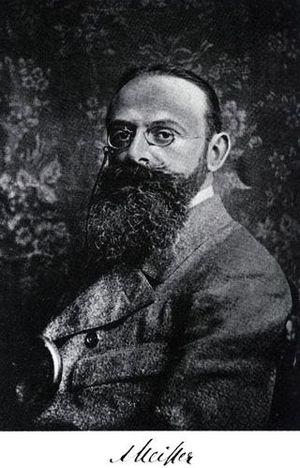
Albert Ludwig Sigesmund Neisser, né le 22 janvier 1855 à Schweidnitz, mort le 30 juillet 1916 à Breslau, est un médecin bactériologiste et dermatologue, juif-allemand.